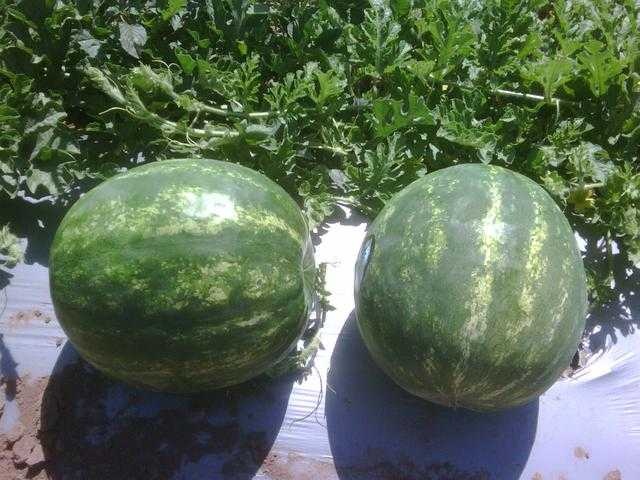
Label: Watermelon